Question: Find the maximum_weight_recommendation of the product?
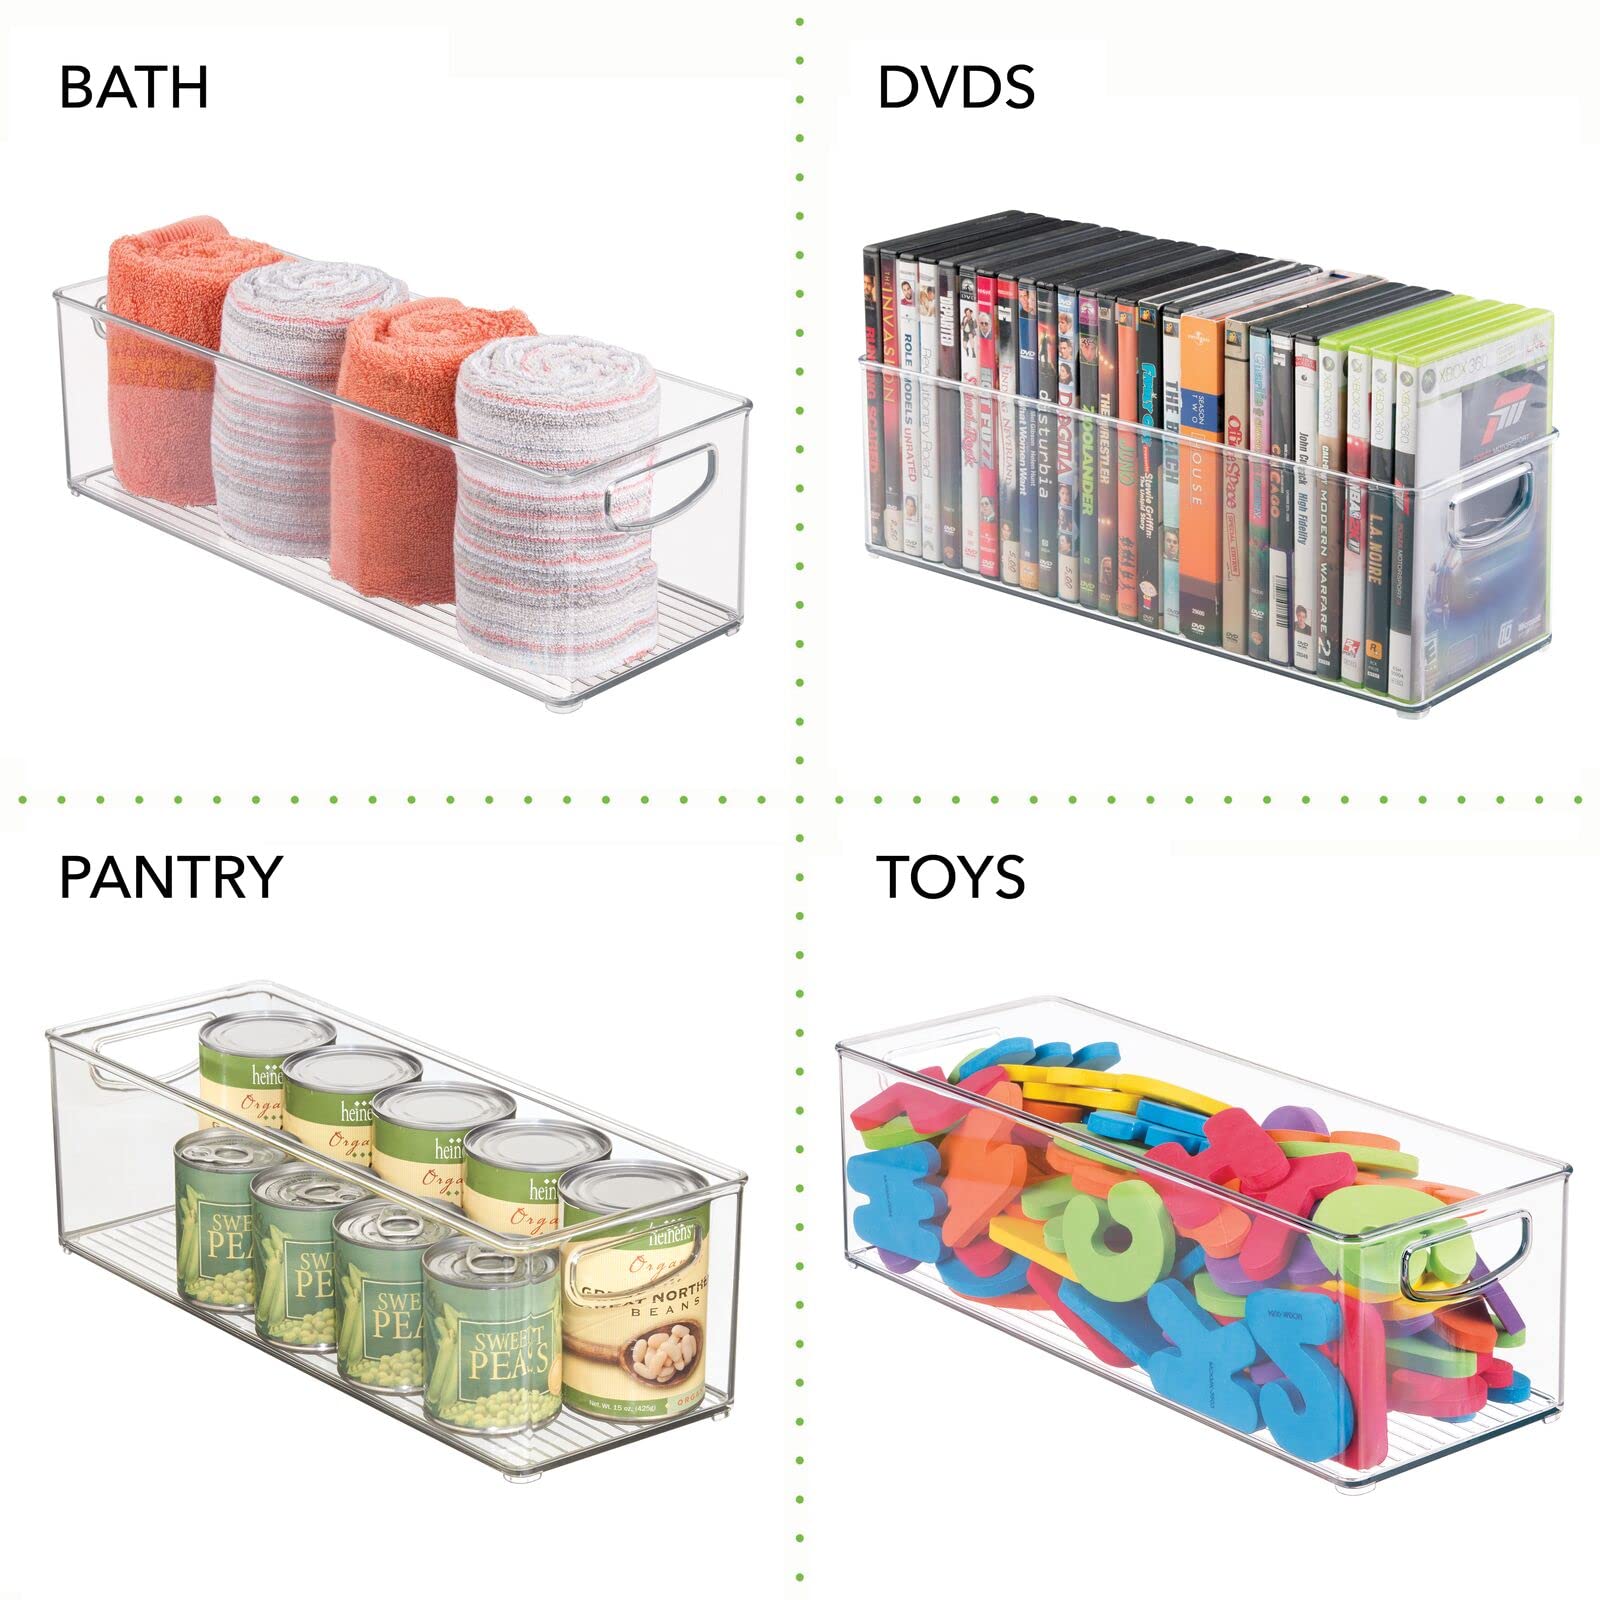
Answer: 15.0 ounce